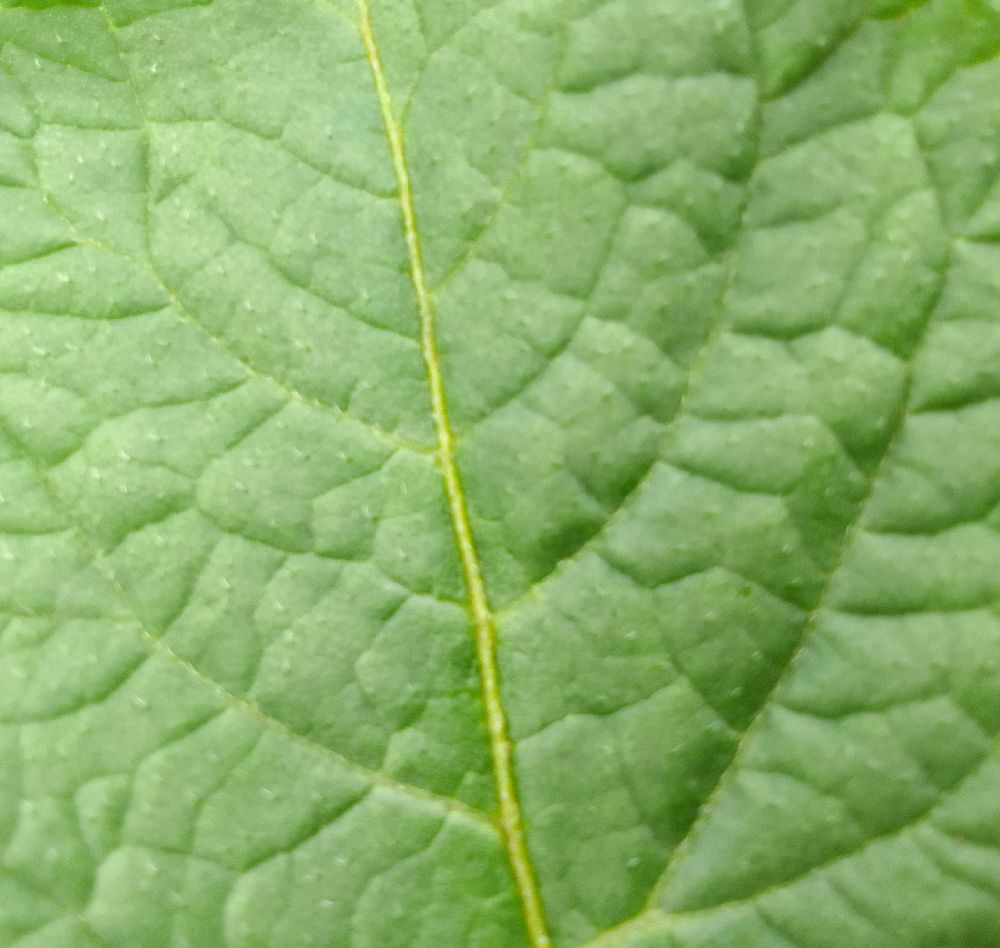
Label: Healthy